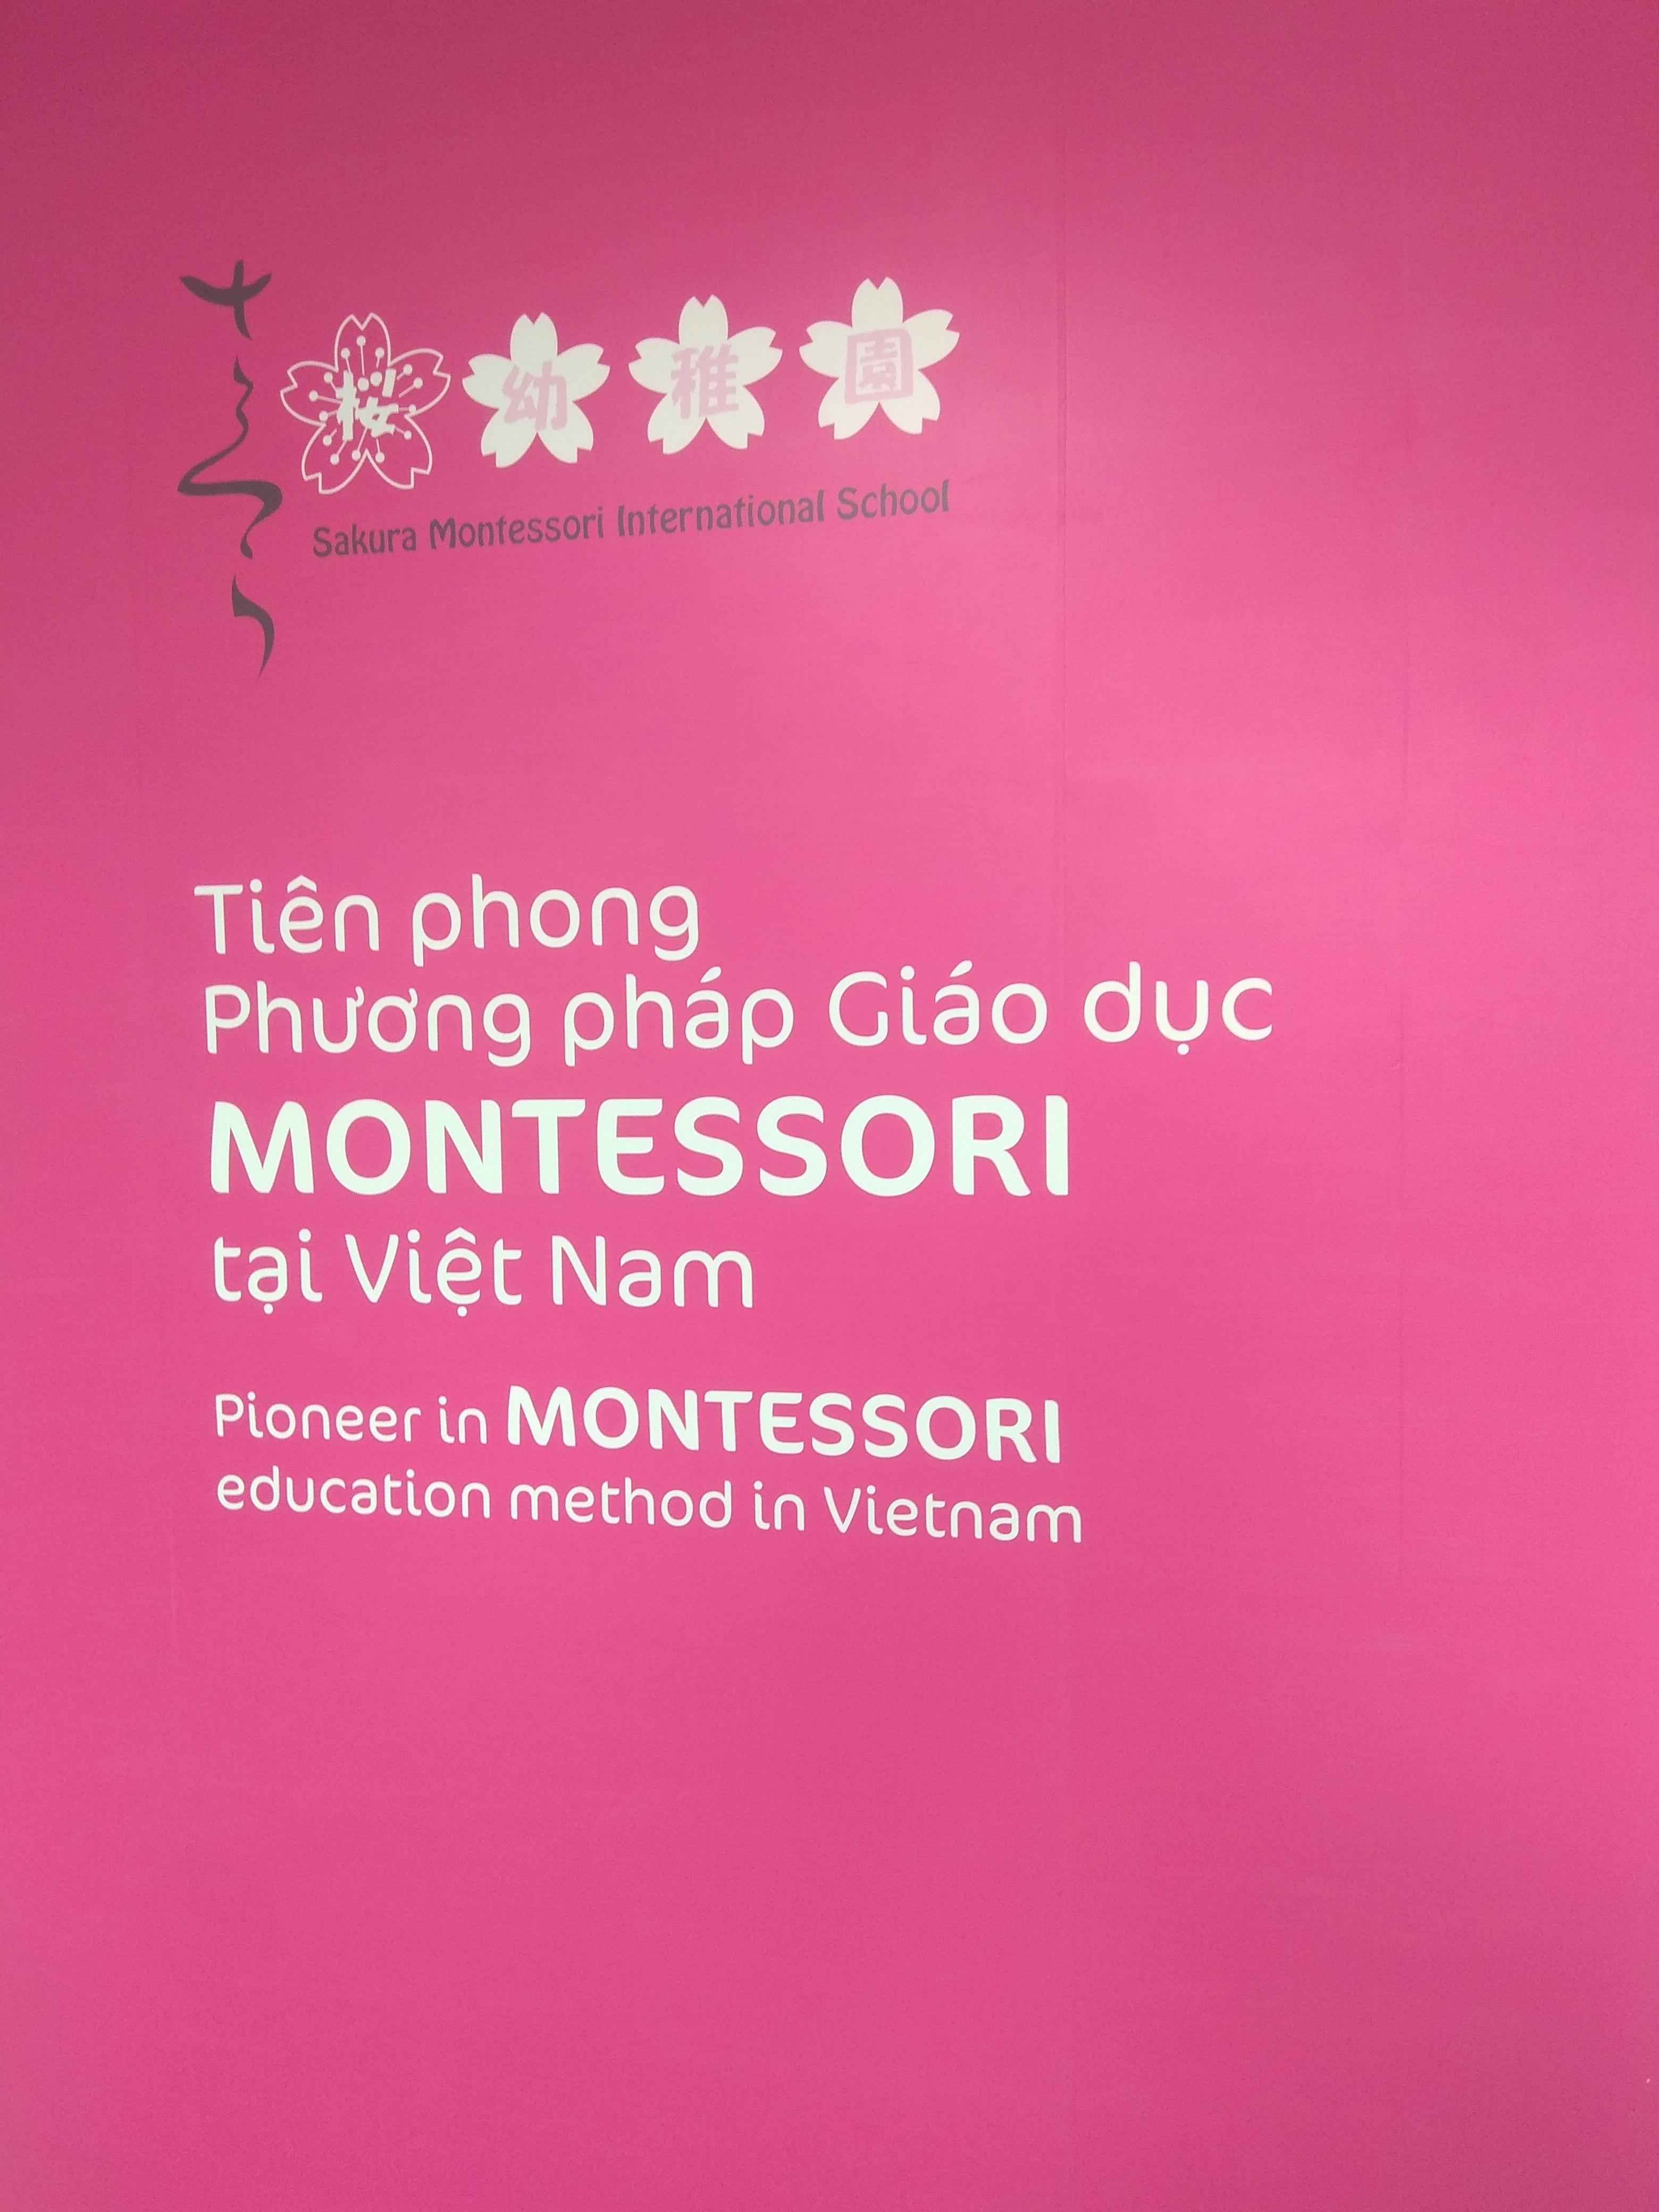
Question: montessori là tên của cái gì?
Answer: montessori là tên của một phương pháp giáo dục